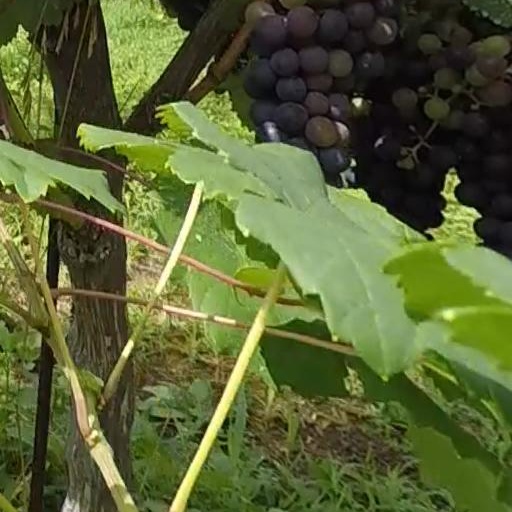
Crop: grape